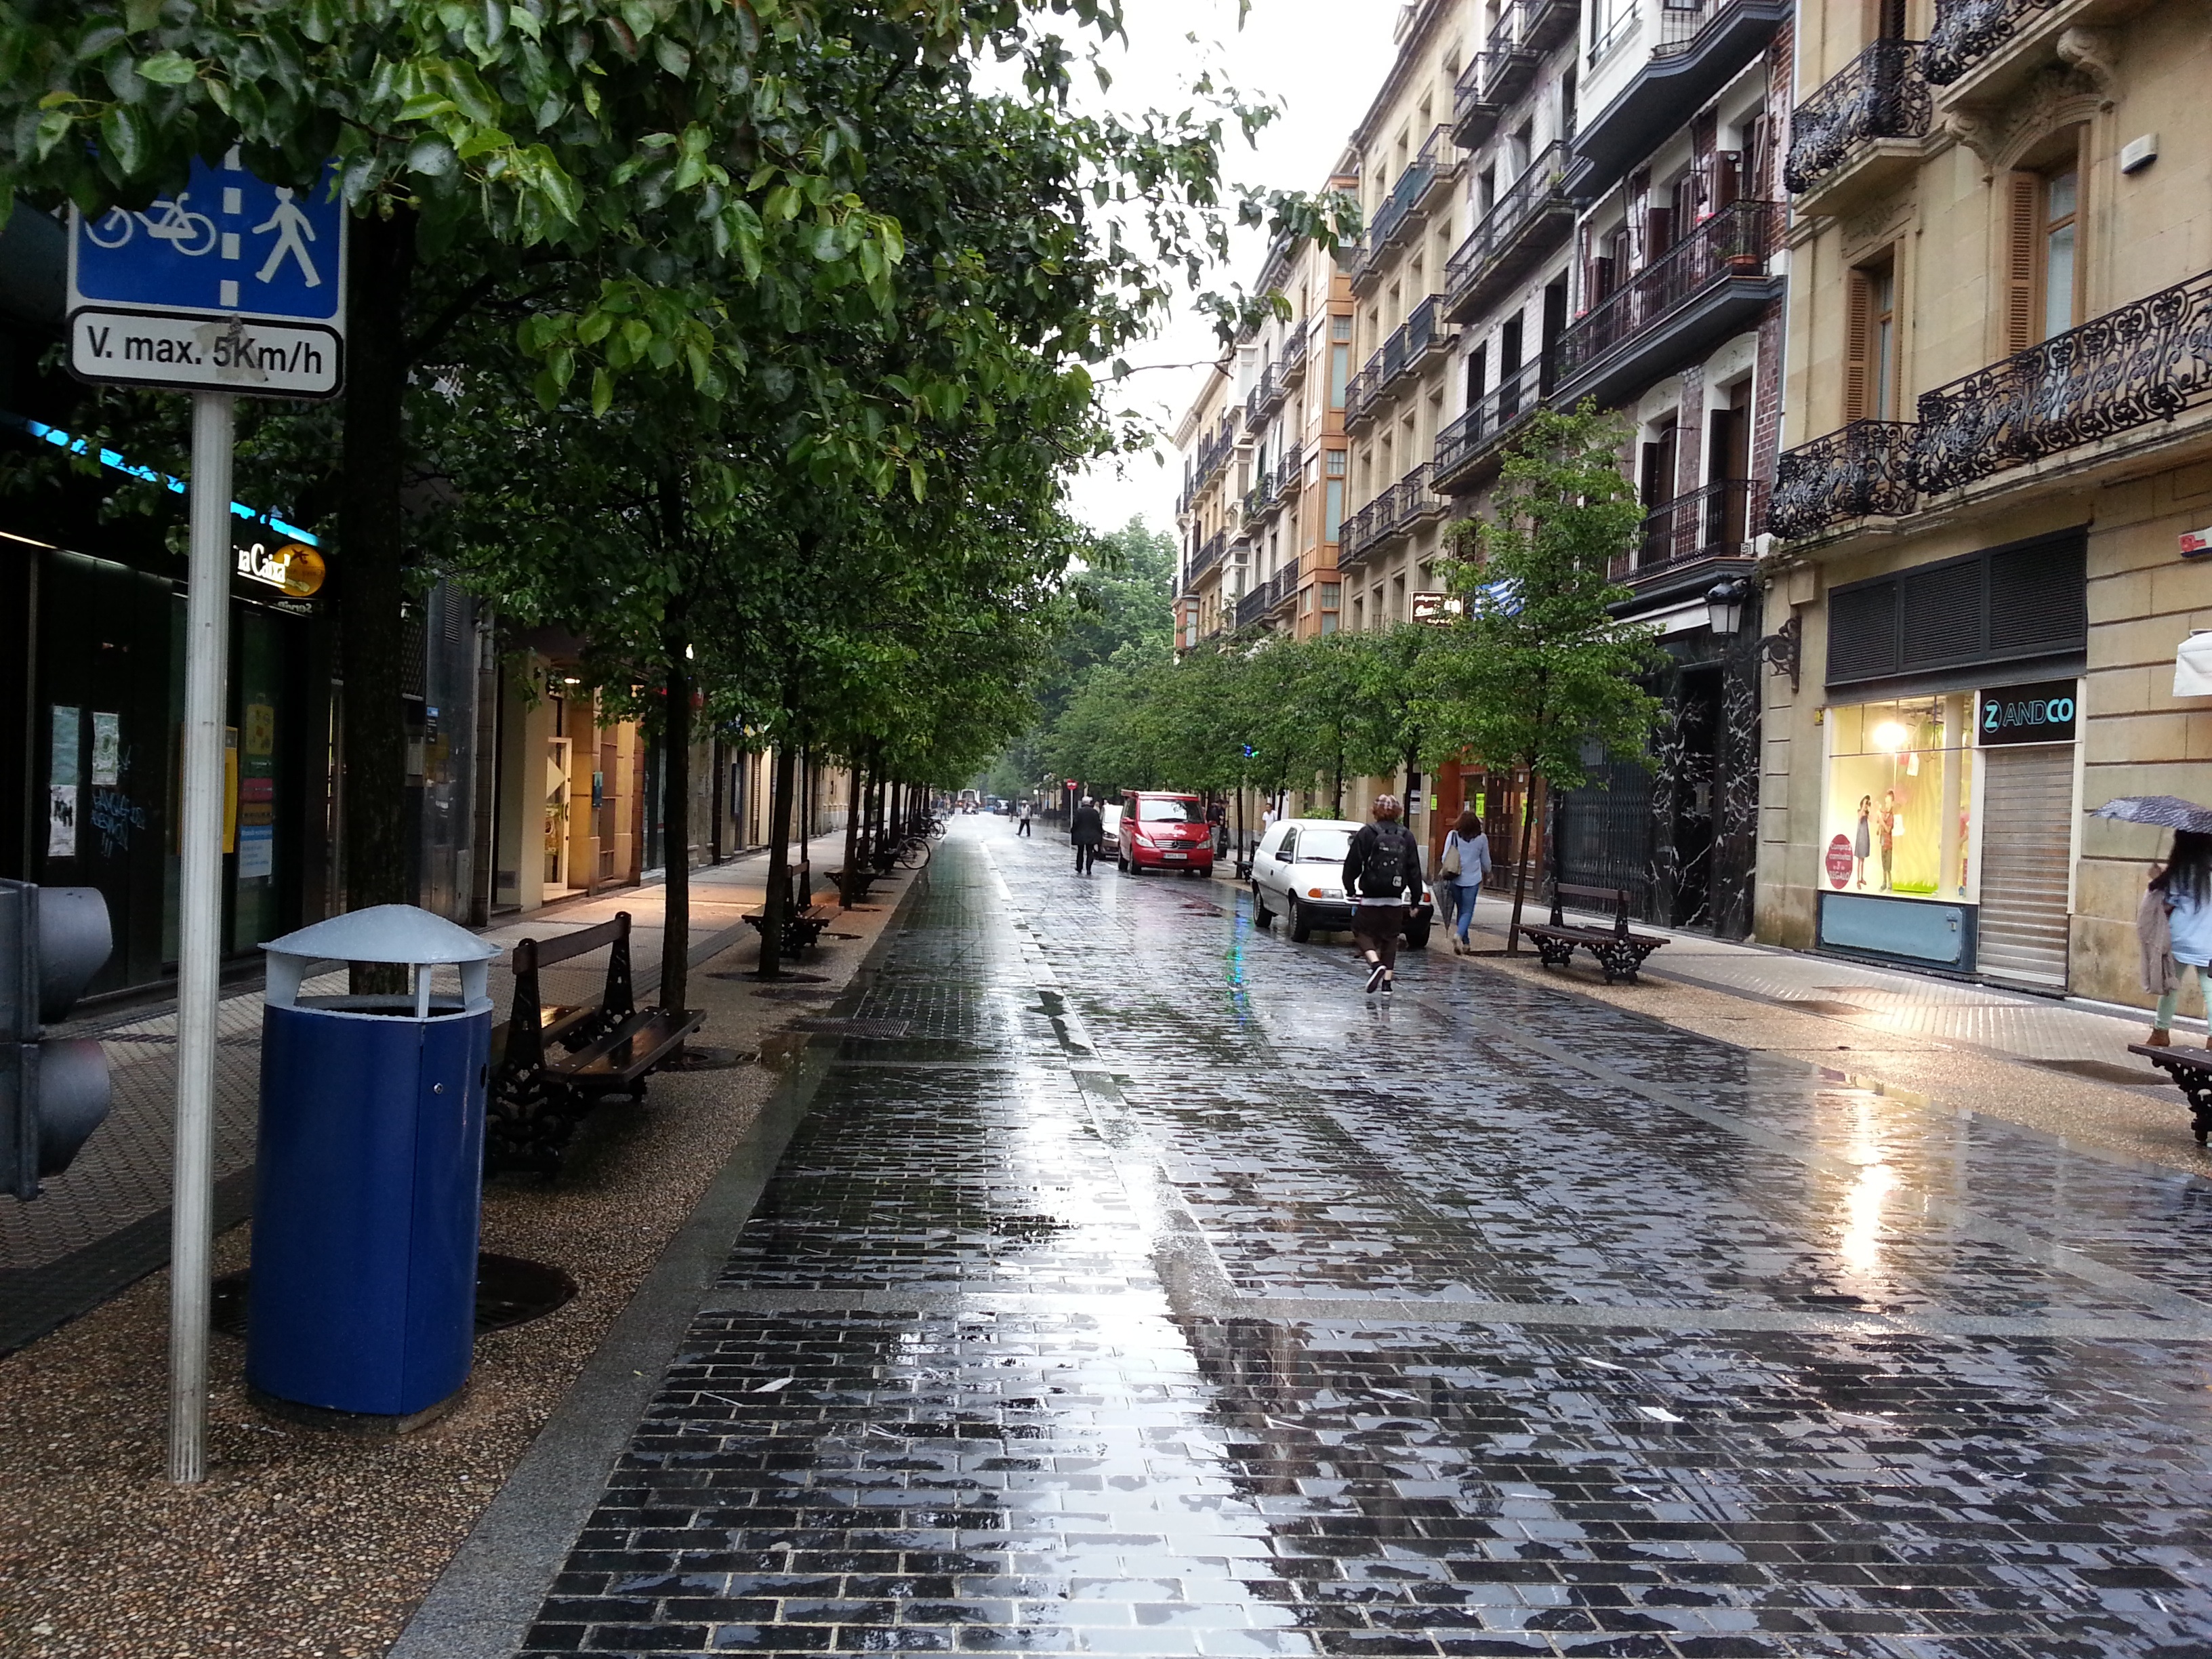
pedestrian, road, street, sidewalk, town, alley, city, downtown, lane, waterway, infrastructure, neighbourhood, urban area, residential area, human settlement